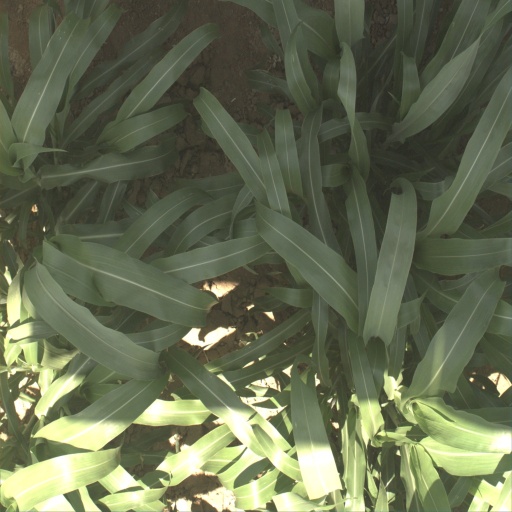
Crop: sorghum